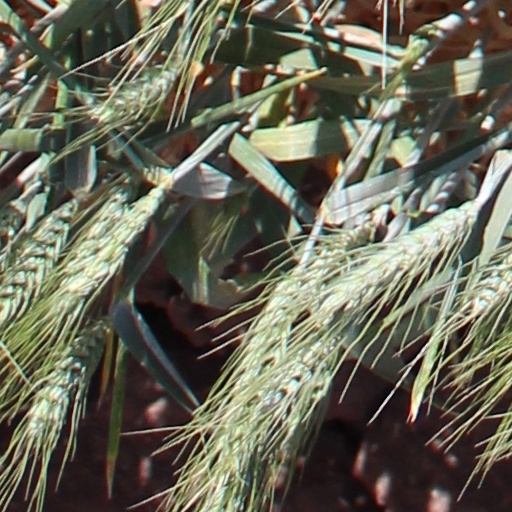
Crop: wheat